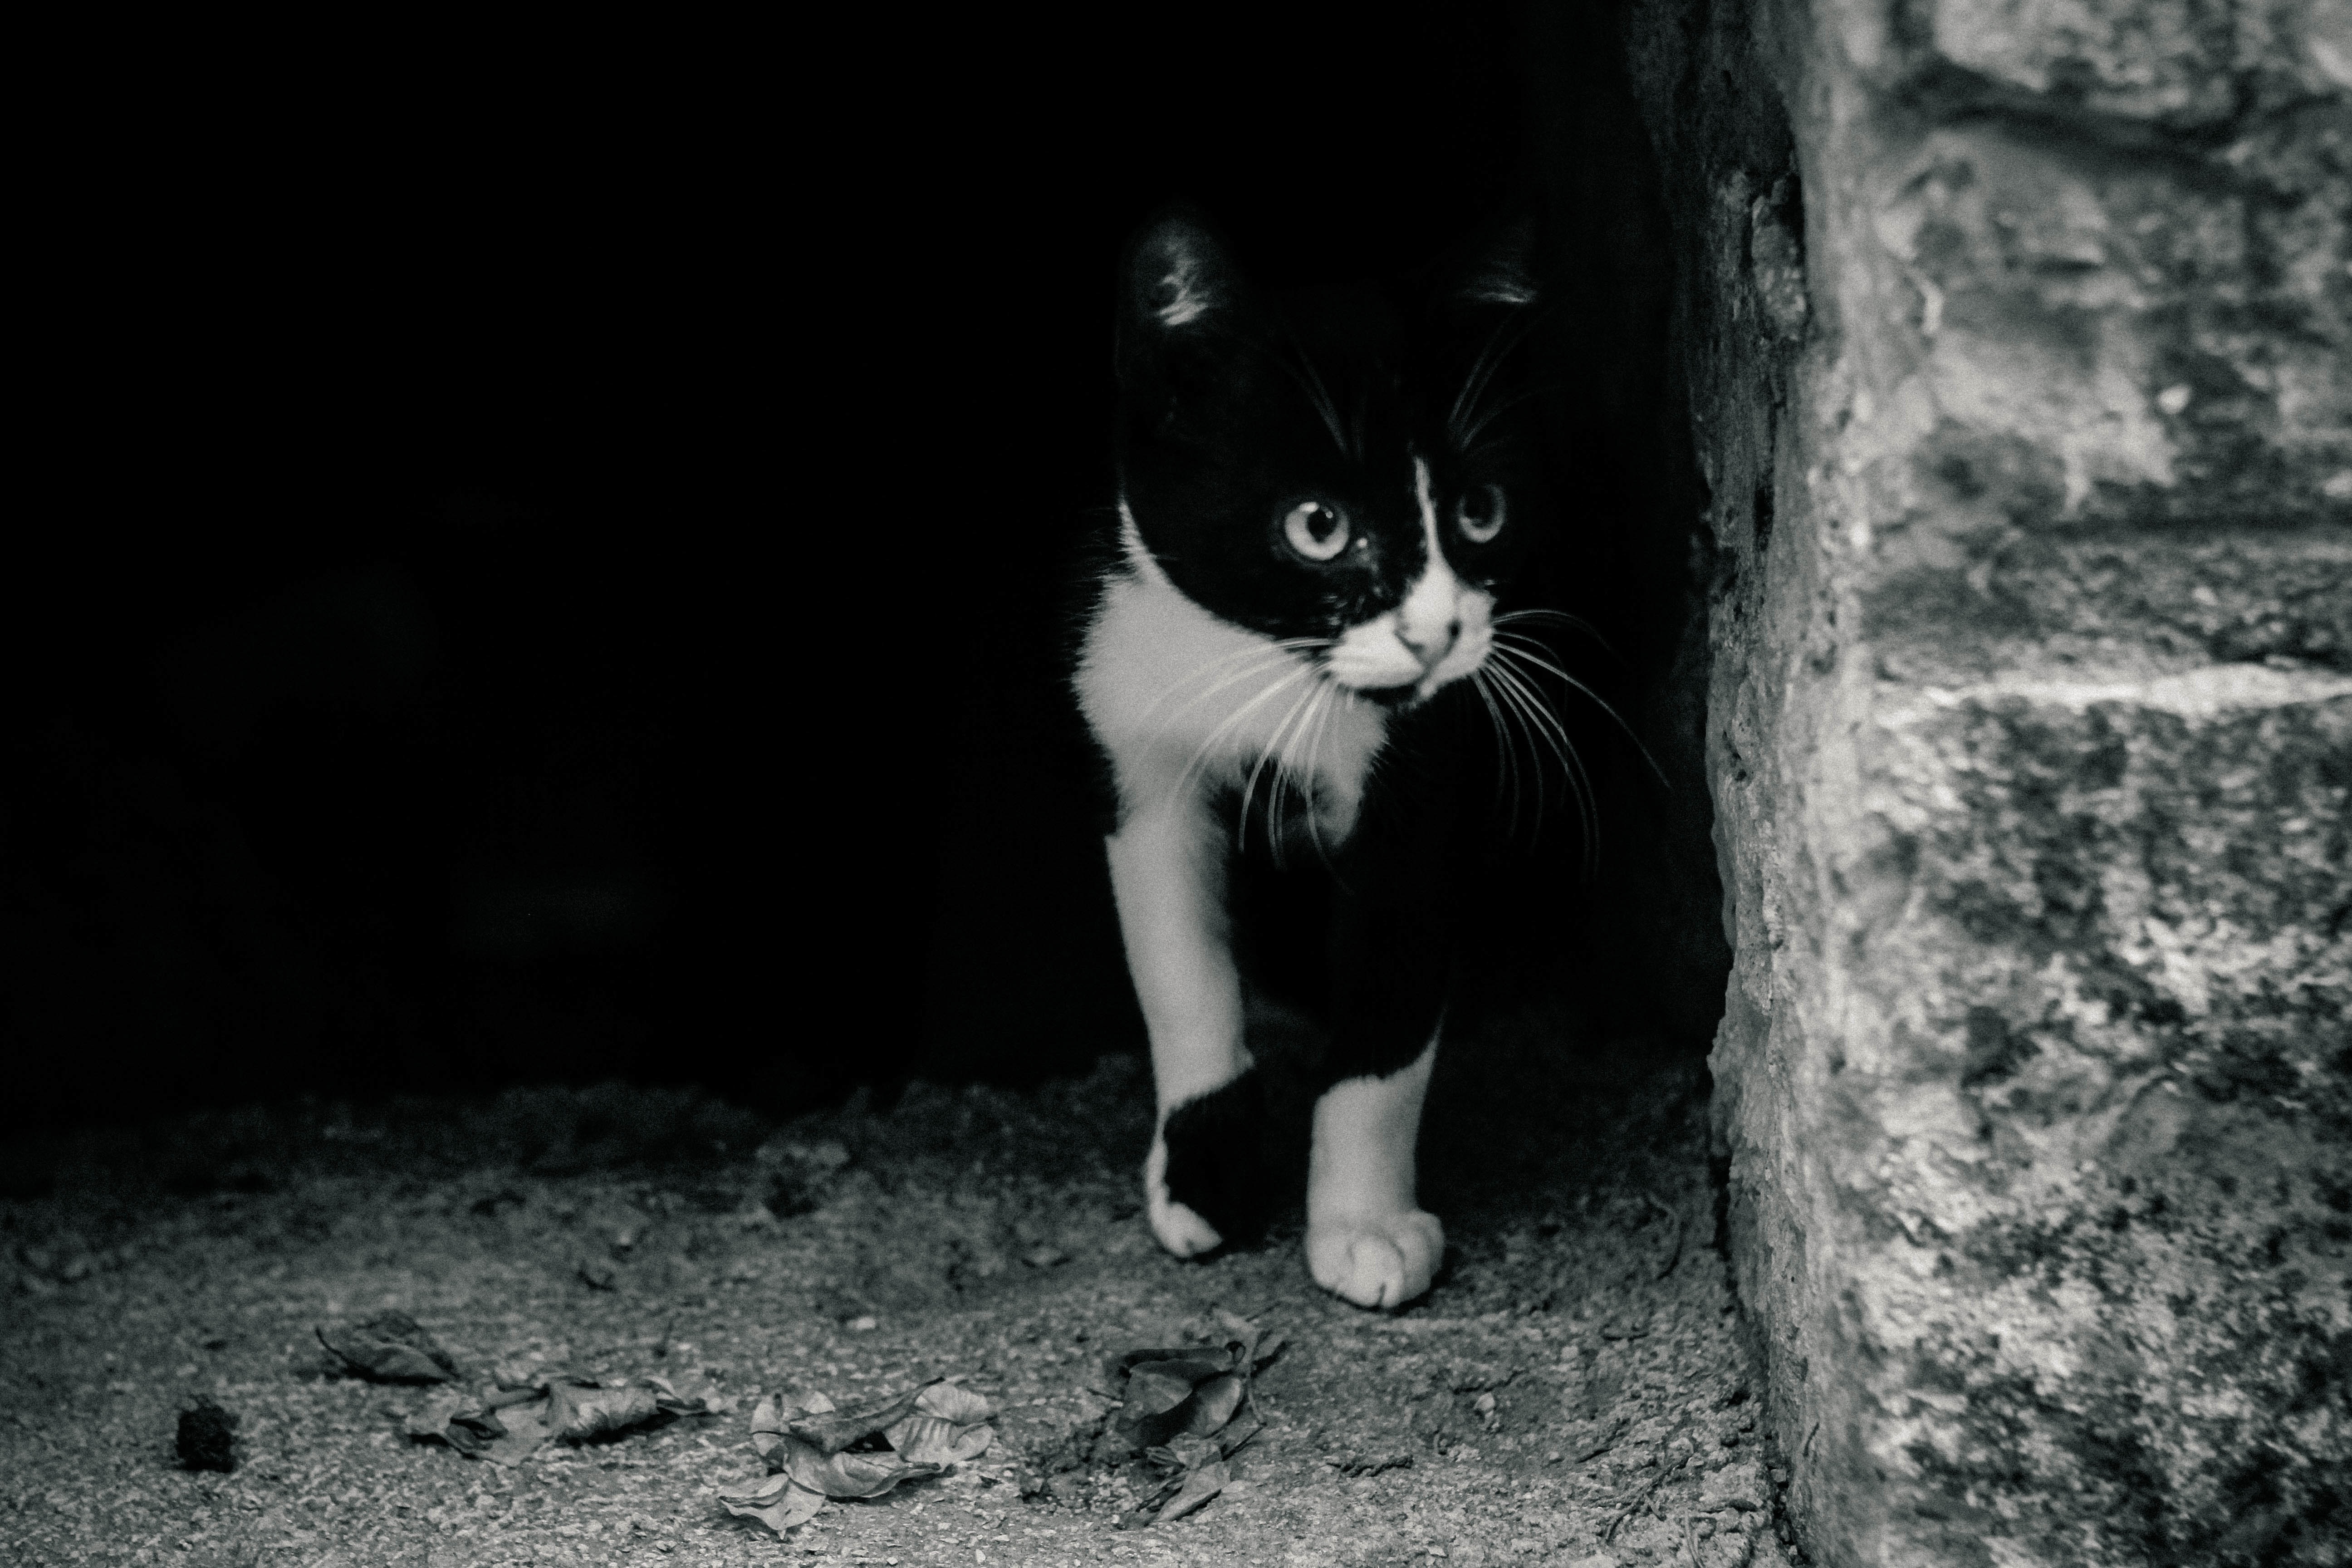
black and white, white, kitten, cat, mammal, darkness, black cat, black, monochrome, whiskers, vertebrate, monochrome photography, small to medium sized cats, cat like mammal